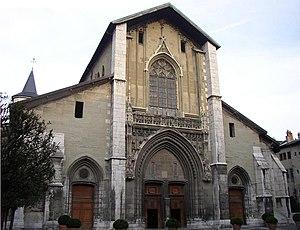
Vue de la cathédrale Saint-François-de-Sales de Chambéry (Savoie), en 2005.